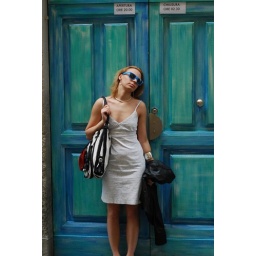
girl in blue